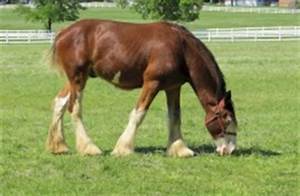
Label: cavallo